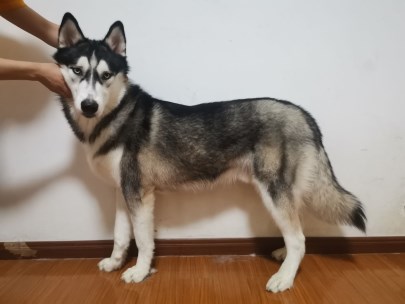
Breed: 1160-n000003-Siberian_husky